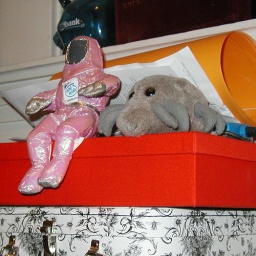
It's apparently the best seat in the house for observing the daily routine.